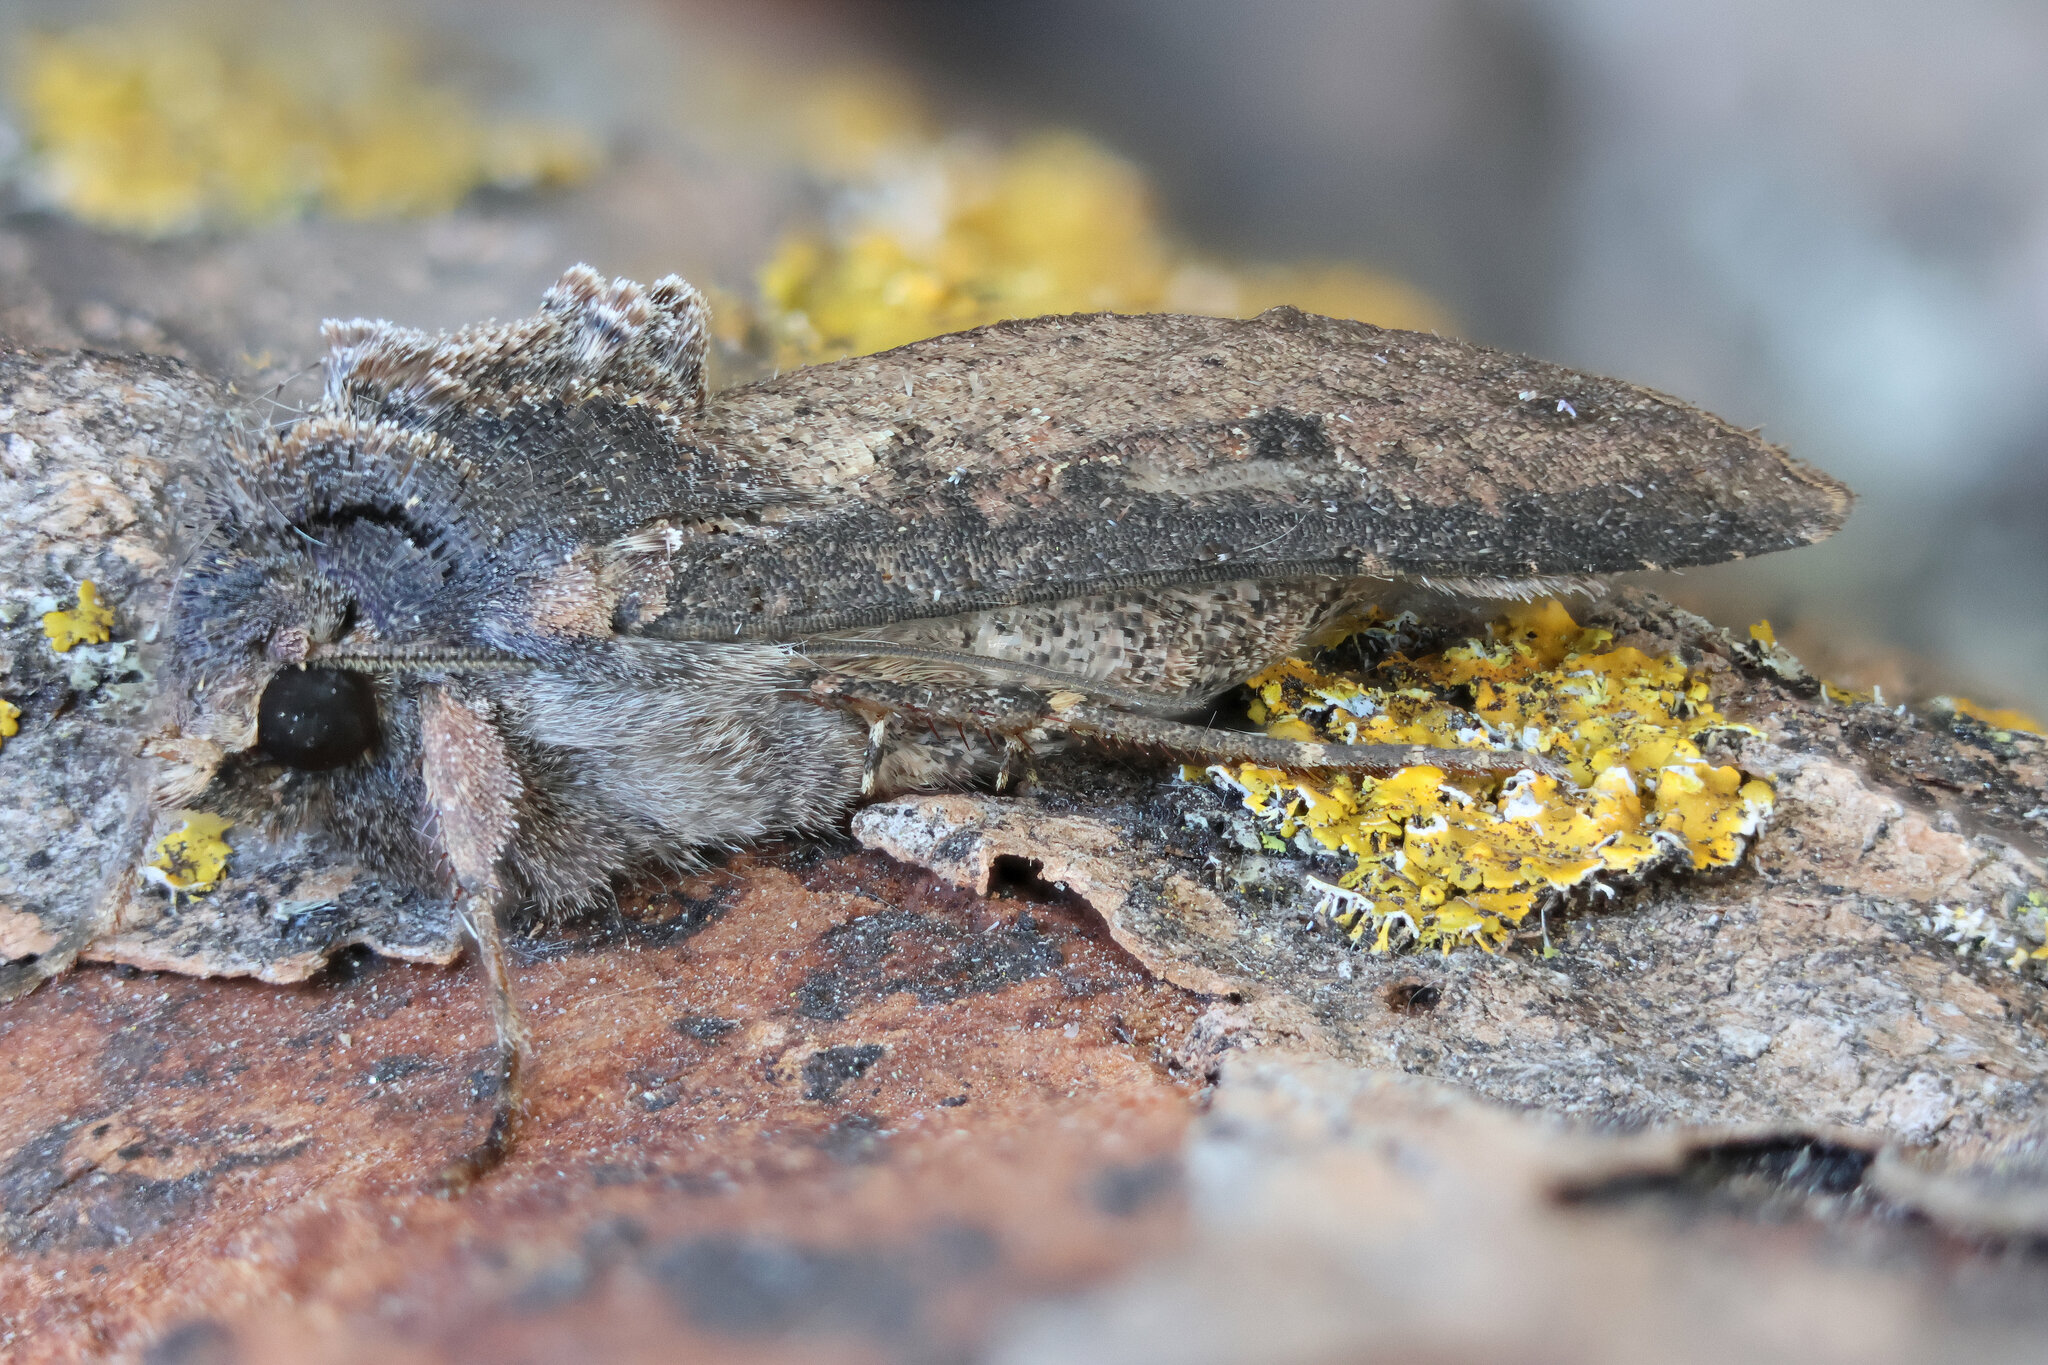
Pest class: cutworms